Valstagna

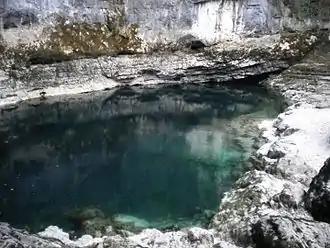
Subiolo Lake.

The waterfalls are located few meters from Valstagna main square and can be reached by taking the ancient stone stairs that connects the town centre to Contrada Torre. The Calieroni geosite consists of an almost vertical sequence of three natural pools. These ponds, or "marmite", are a typical phenomenon in a karst landscape and they have been created by the chemical erosion given by rainfalls and by the waters of the Frenzela torrent.